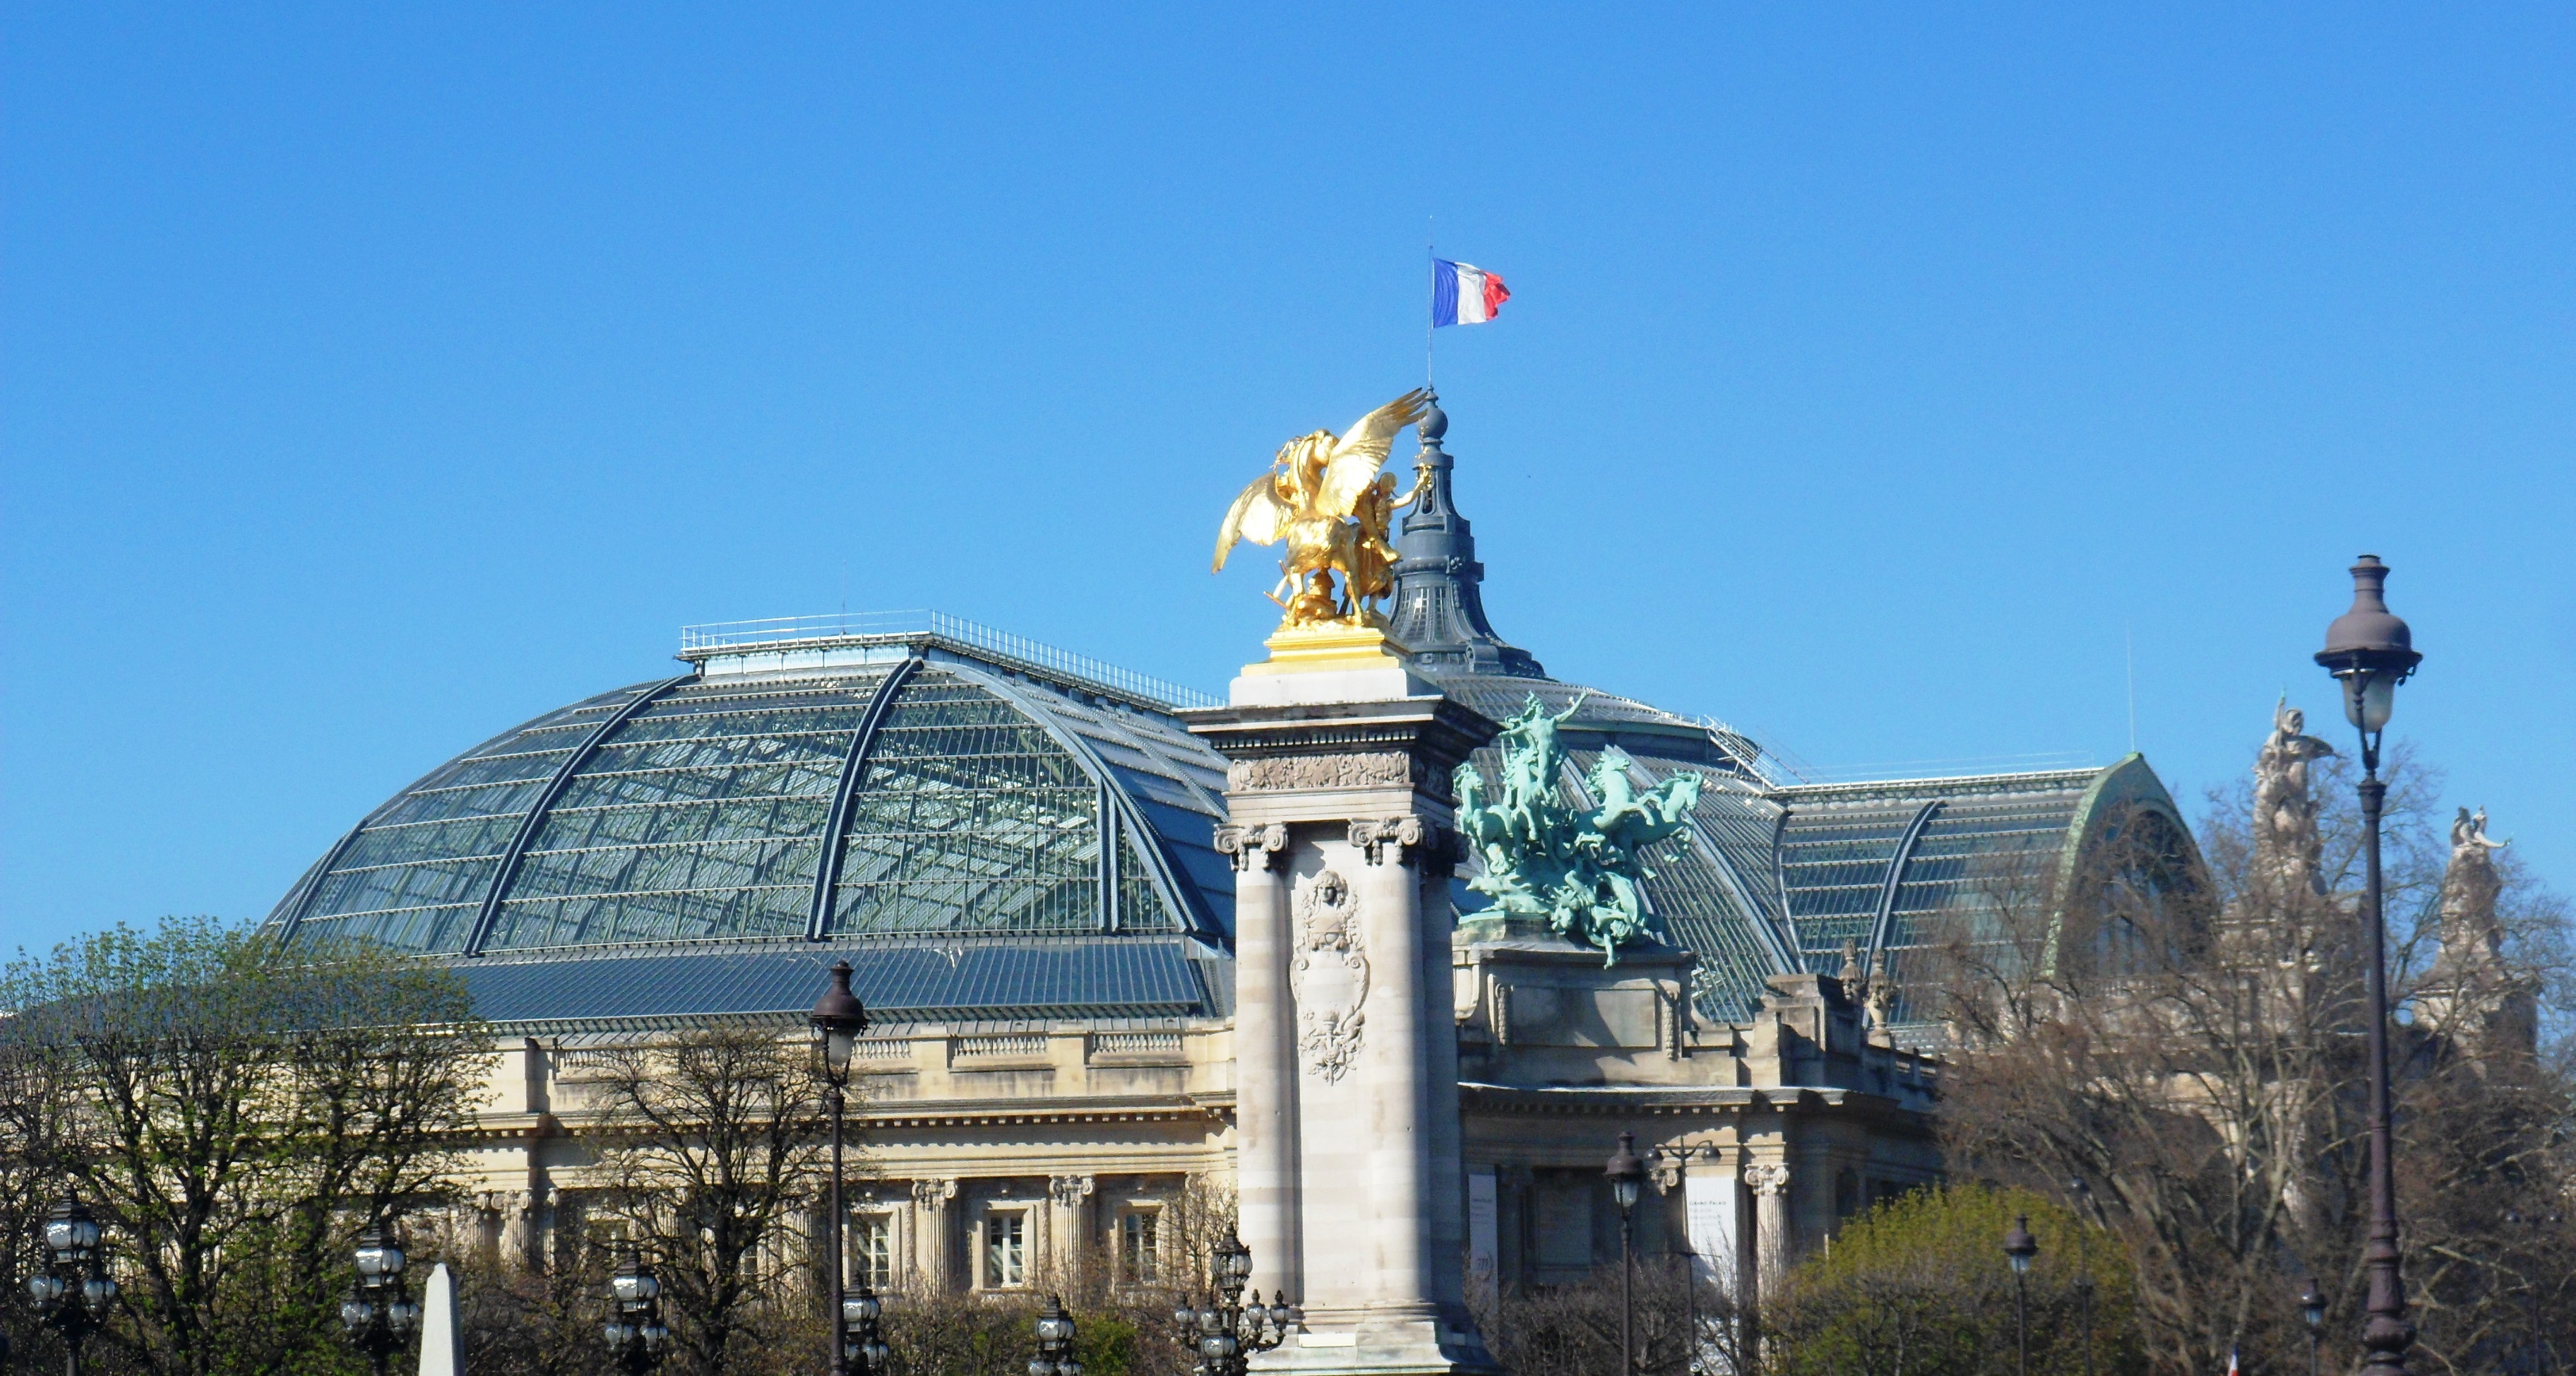
architecture, sky, paris, monument, france, landmark, grand palace, patrimoinepont alexander iii